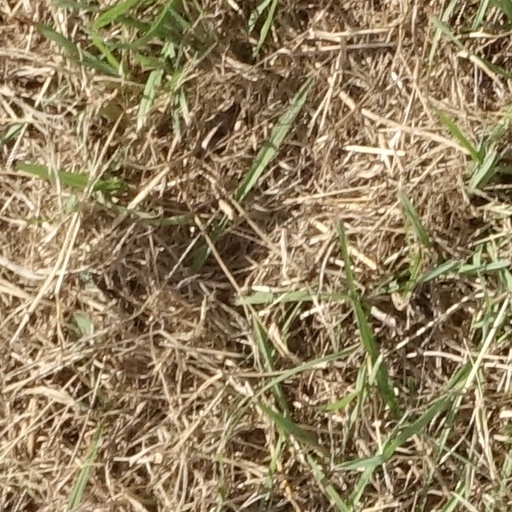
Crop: sorghum